Deportivo La Guaira F.C.

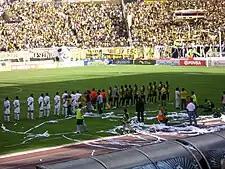
Real Esppor visiting Deportivo Táchira for their 2010 Apertura's 16th round match.

For the 2010–11 season, Real Esppor hired Noel Sanvicente as their new manager. In the Apertura, the team managed to stay on top of the table for most of the tournament, however losses to Caracas and Deportivo Táchira and draws against Carabobo and Trujillanos in the final five games allowed Deportivo Táchira to win the tournament on goal difference, leaving Real Esppor to settle for second place as both sides ended up tied with 36 points. In the Torneo Clausura, Real were not off to a good start, earning four points in their first four games which moved them away from the title race. They would then set their aims on getting a berth to the Copa Libertadores through the aggregate table, which would happen in case Caracas won the Clausura, however, Zamora beat Caracas on the last matchday to claim the Clausura title and forced Real Esppor to play the Serie Sudamericana for qualification to the Copa Sudamericana, where they defeated Carabobo in the first round but were ultimately beaten to a berth by Deportivo Anzoátegui.